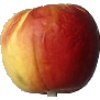
Label: Apple Red Yellow 1